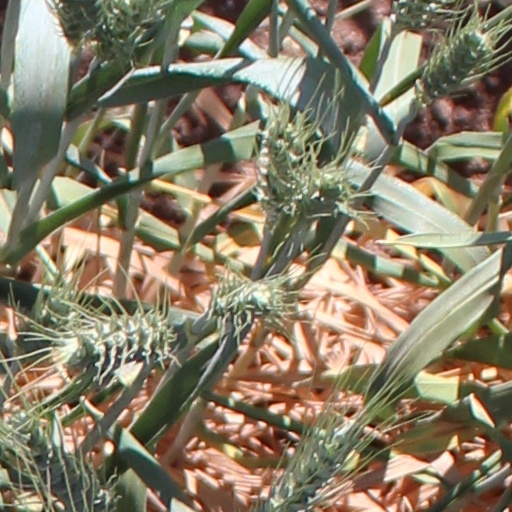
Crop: wheat